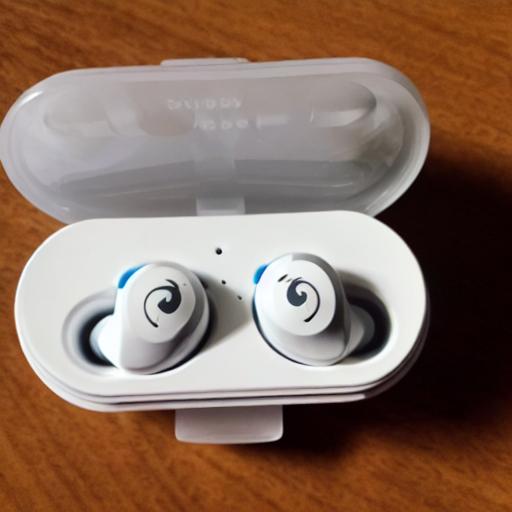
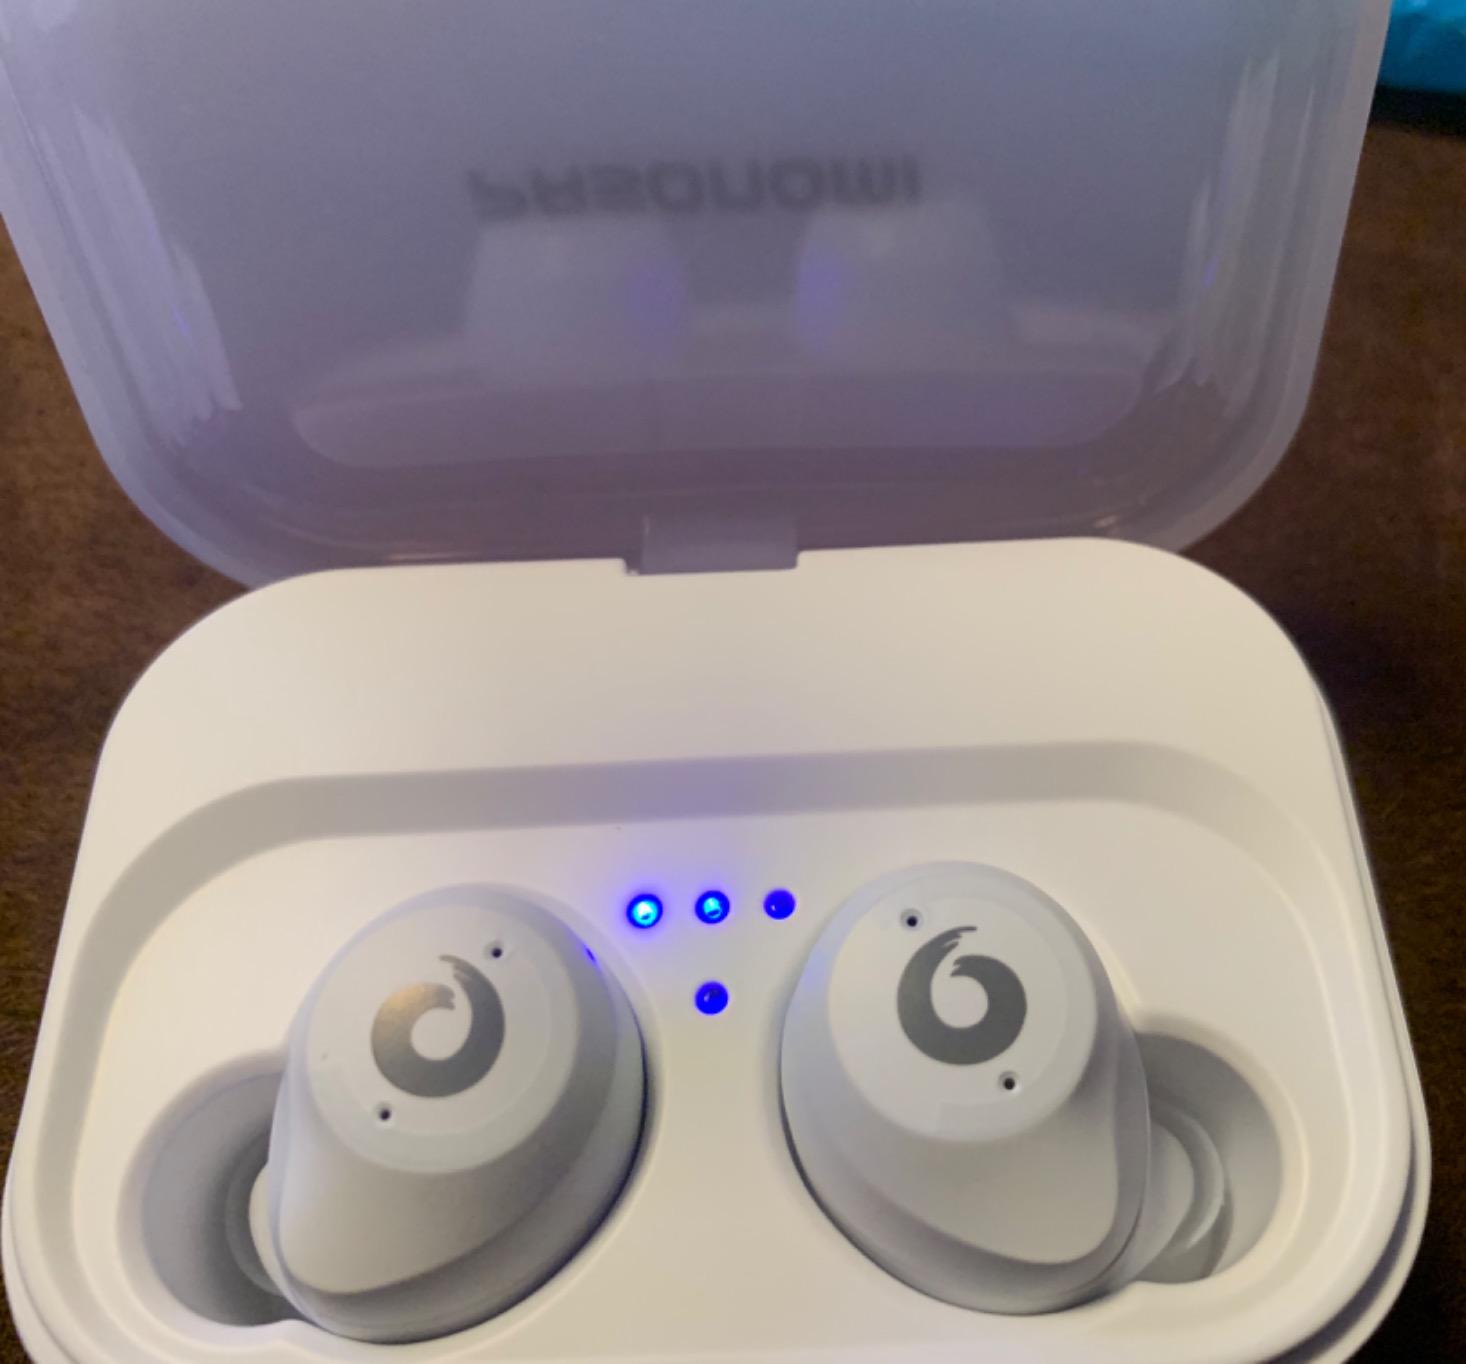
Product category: earbuds
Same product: no